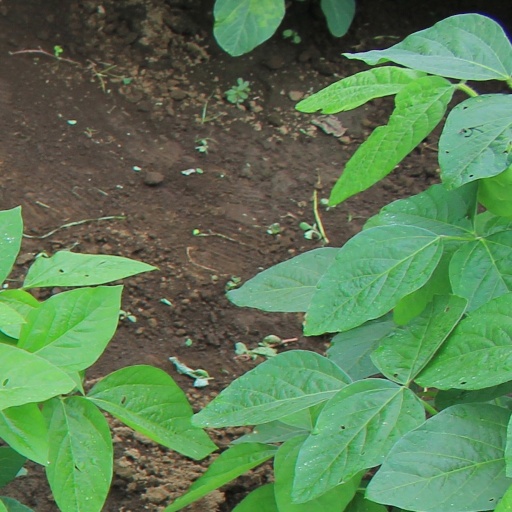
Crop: soybean